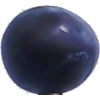
Label: Plum 3